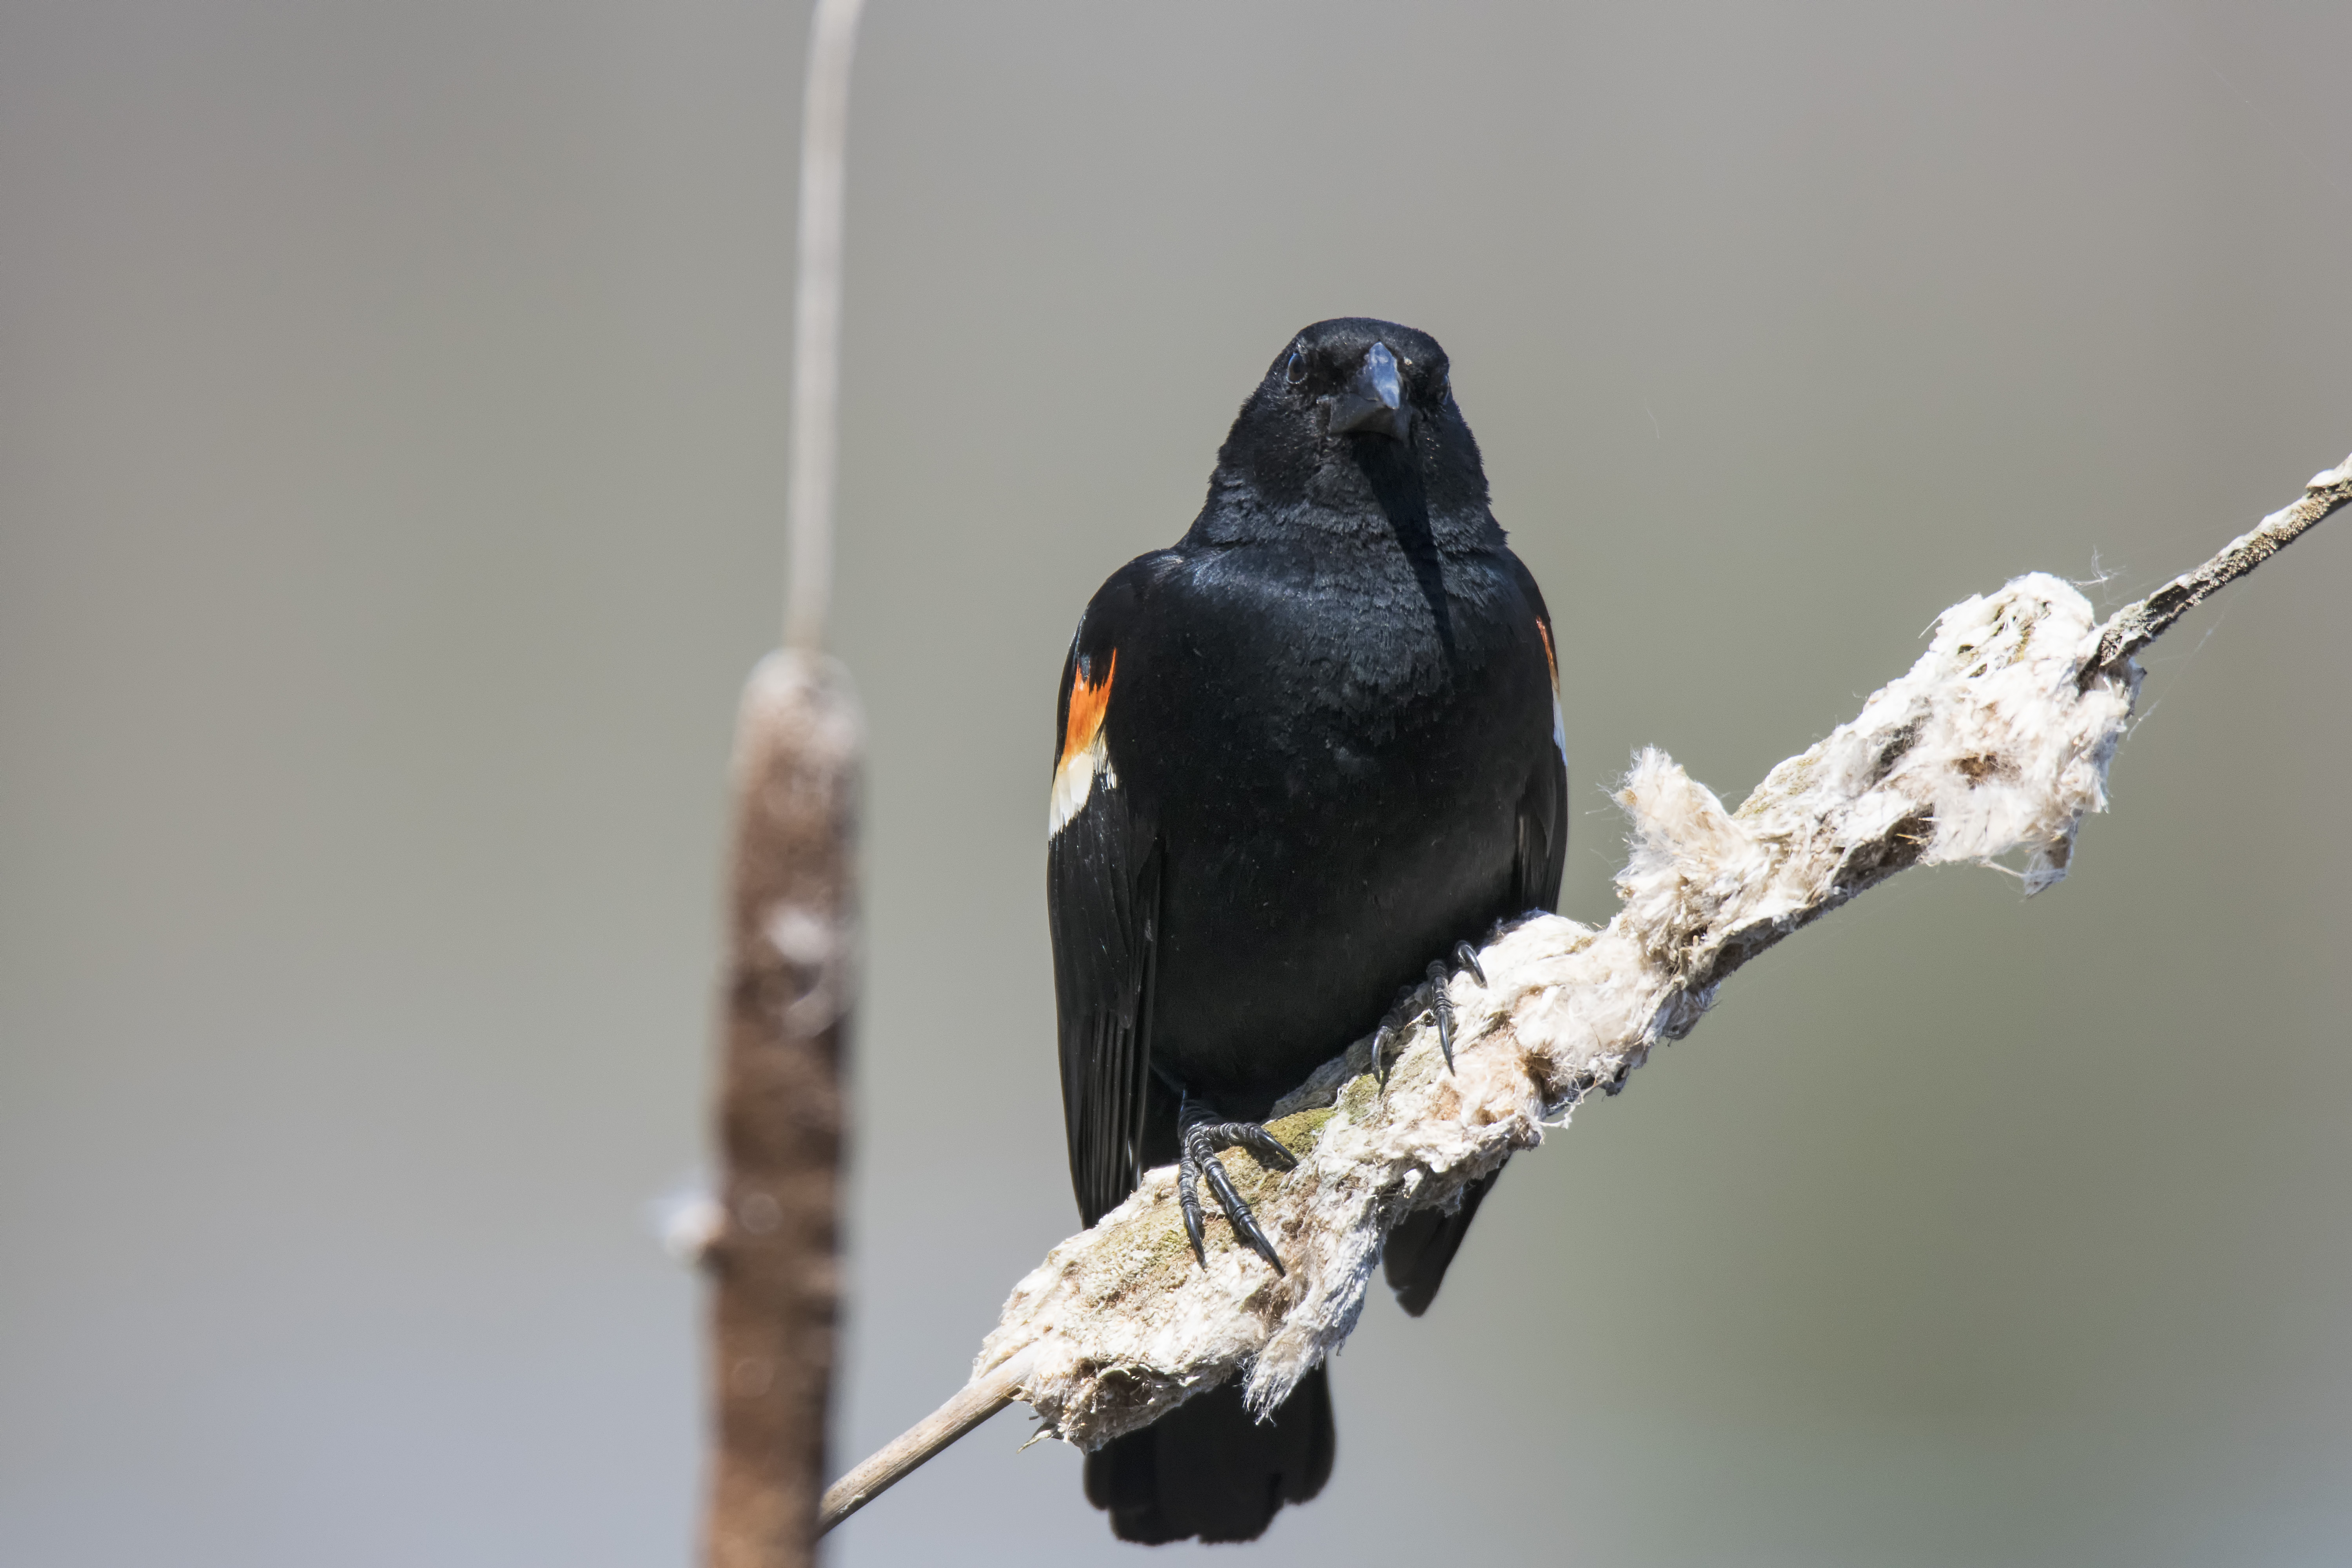
branch, bird, wing, wildlife, red, beak, winged, fauna, twig, close up, canada, a, vertebrate, quebec, finch, blackbird, sherbrooke, oiseau, carouge, paulettes, perching bird